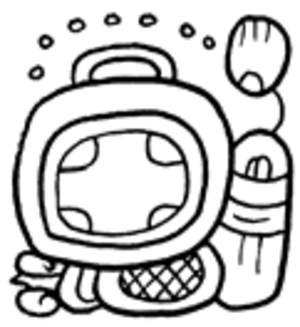
L’écriture maya est un système d'écriture logosyllabique, c'est-à-dire à la fois logographique et syllabographique, servant à retranscrire l'ensemble des langues mayas. L'écriture était l'apanage d'une caste de scribes « Ah Tz'iib » faisant partie de la haute société. Seules deux autres castes dirigeantes y avaient accès « les prêtres » et « les chefs ». Elle était inaccessible au reste de la population.
Caracol est le nom d'une cité maya antique, située au Belize.